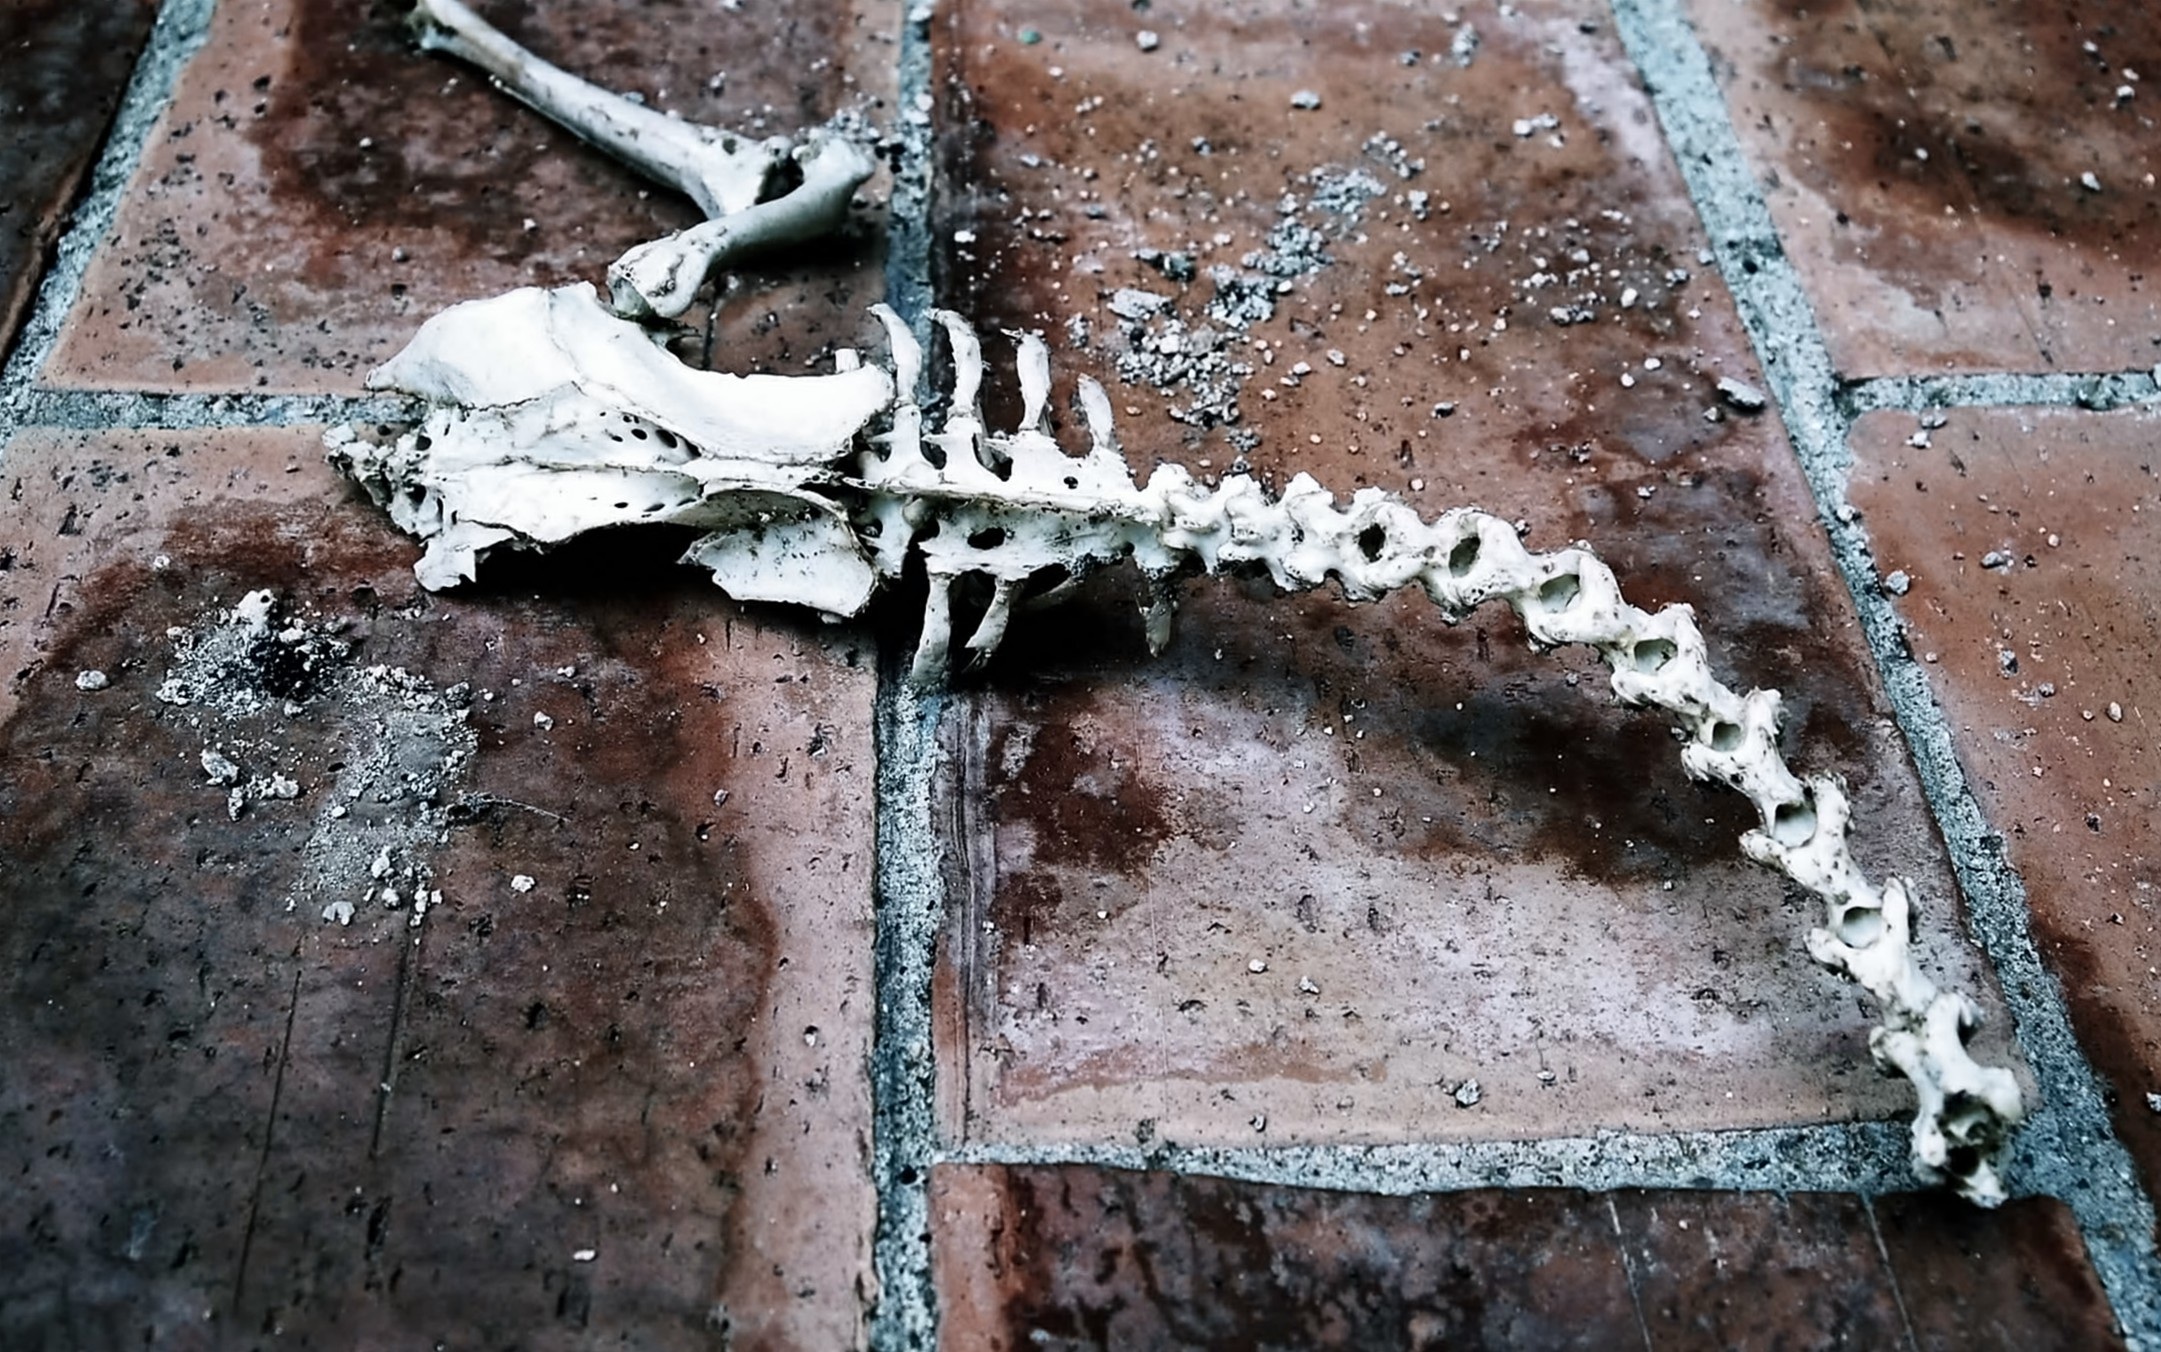
animal, wall, ice, museum, cat, soil, dead, death, skull, material, bone, science, animals, iron, skeleton, bones, skeletons, fossil, vertebral column